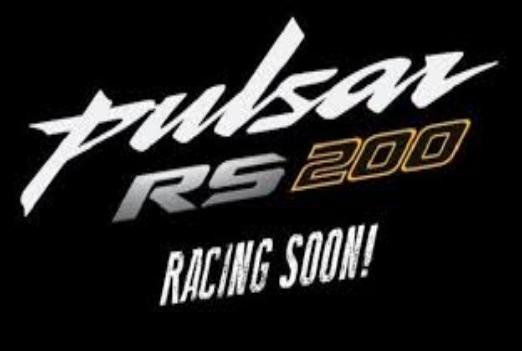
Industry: Others